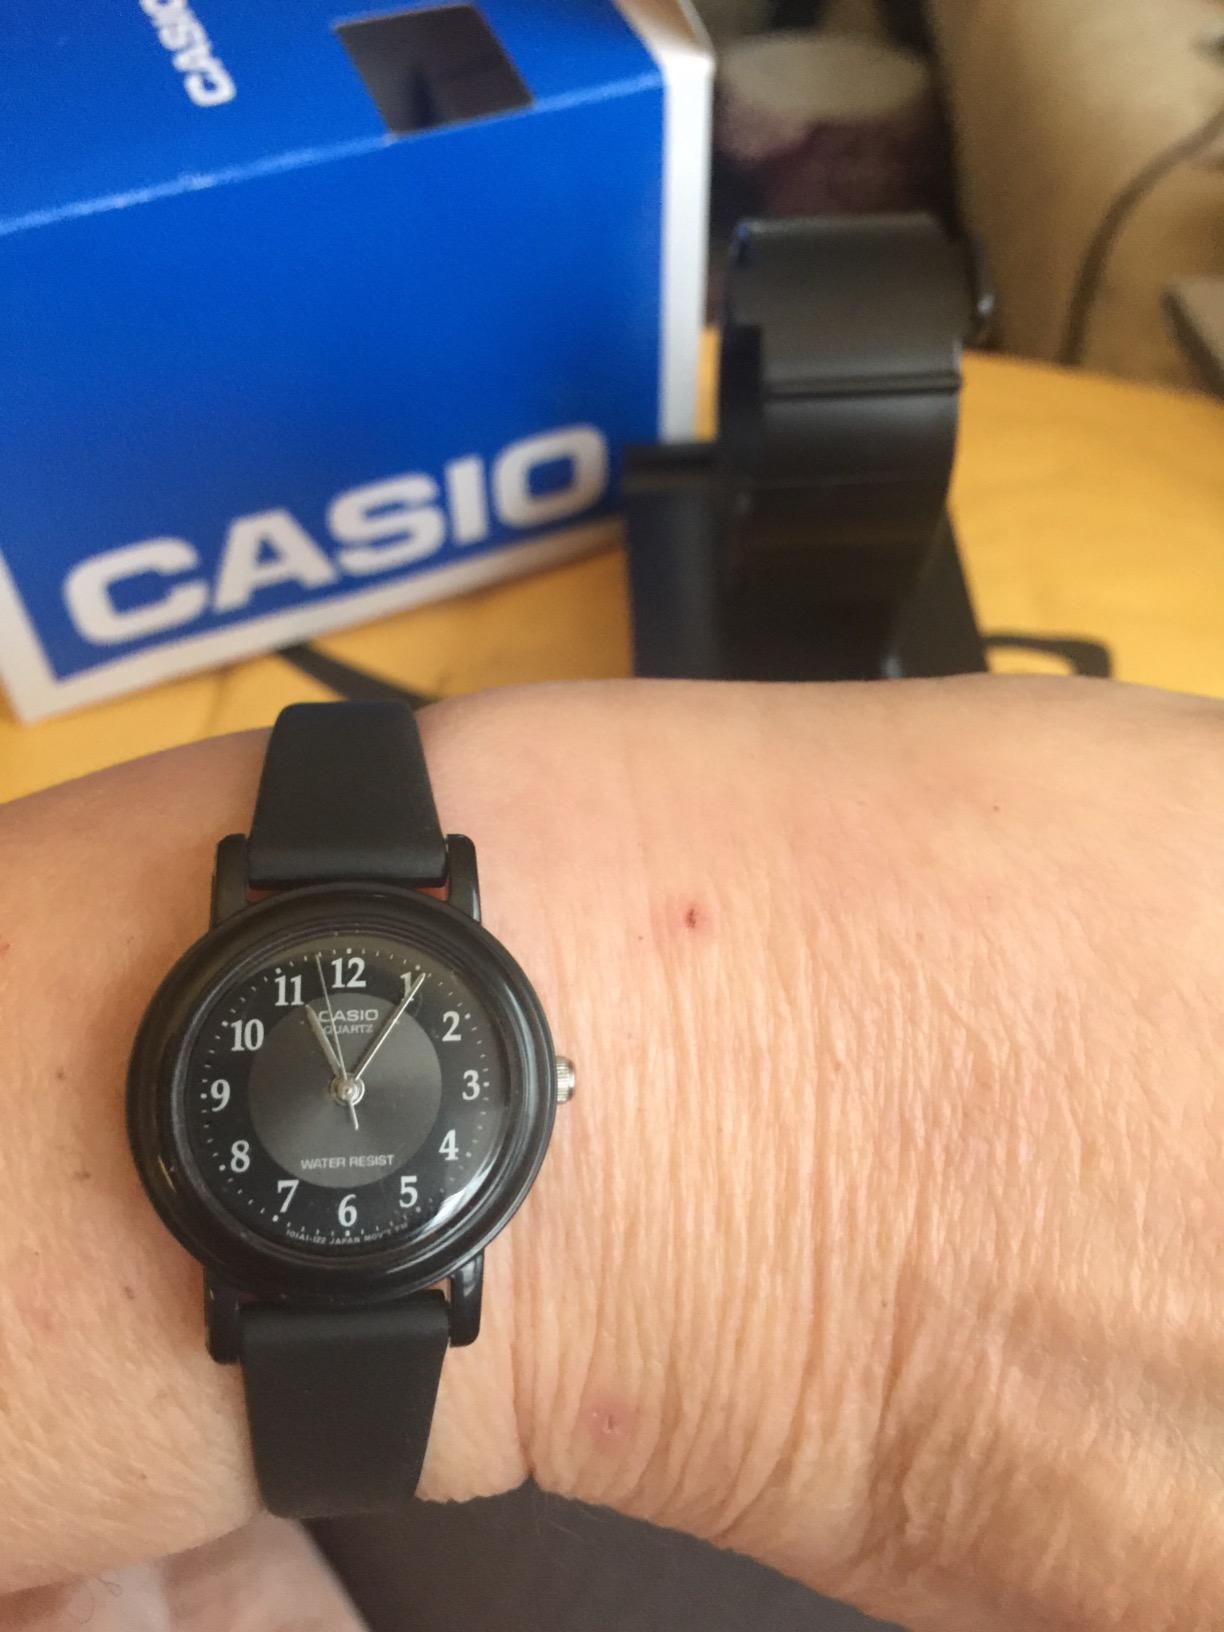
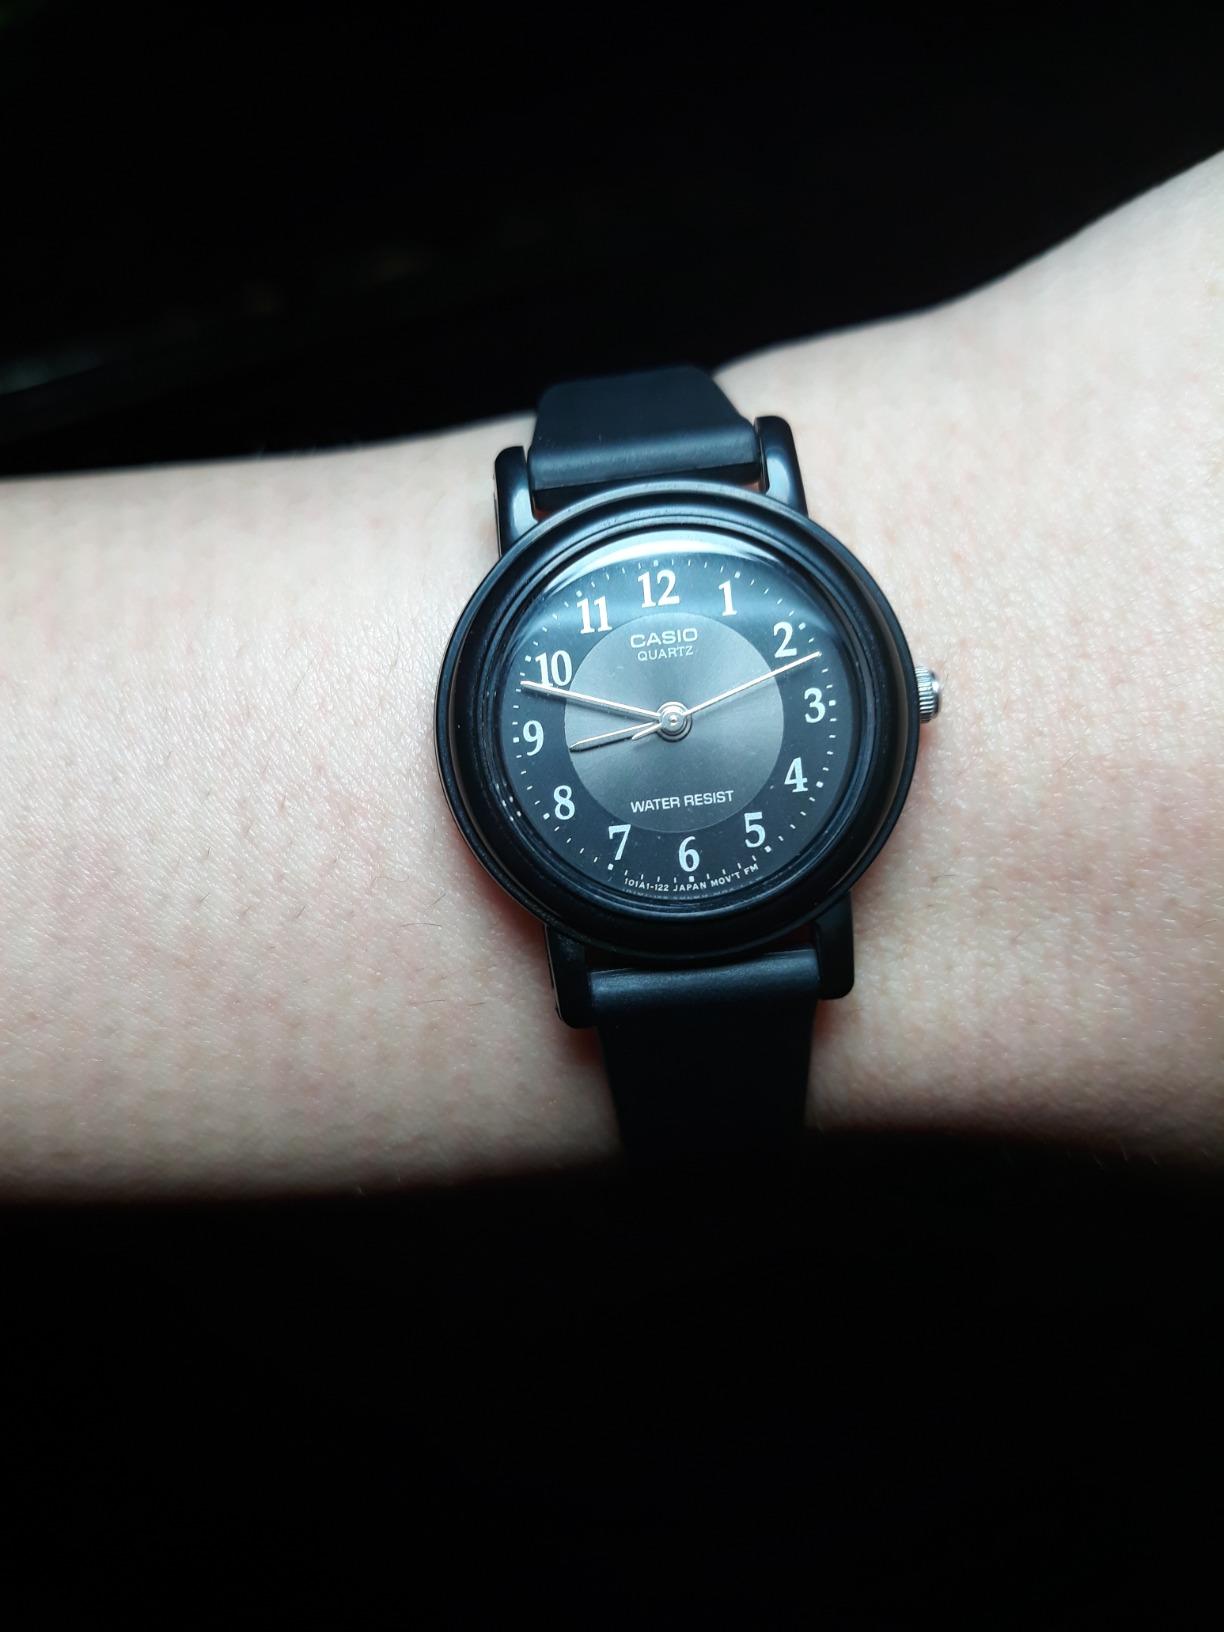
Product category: accessories_watch
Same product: yes